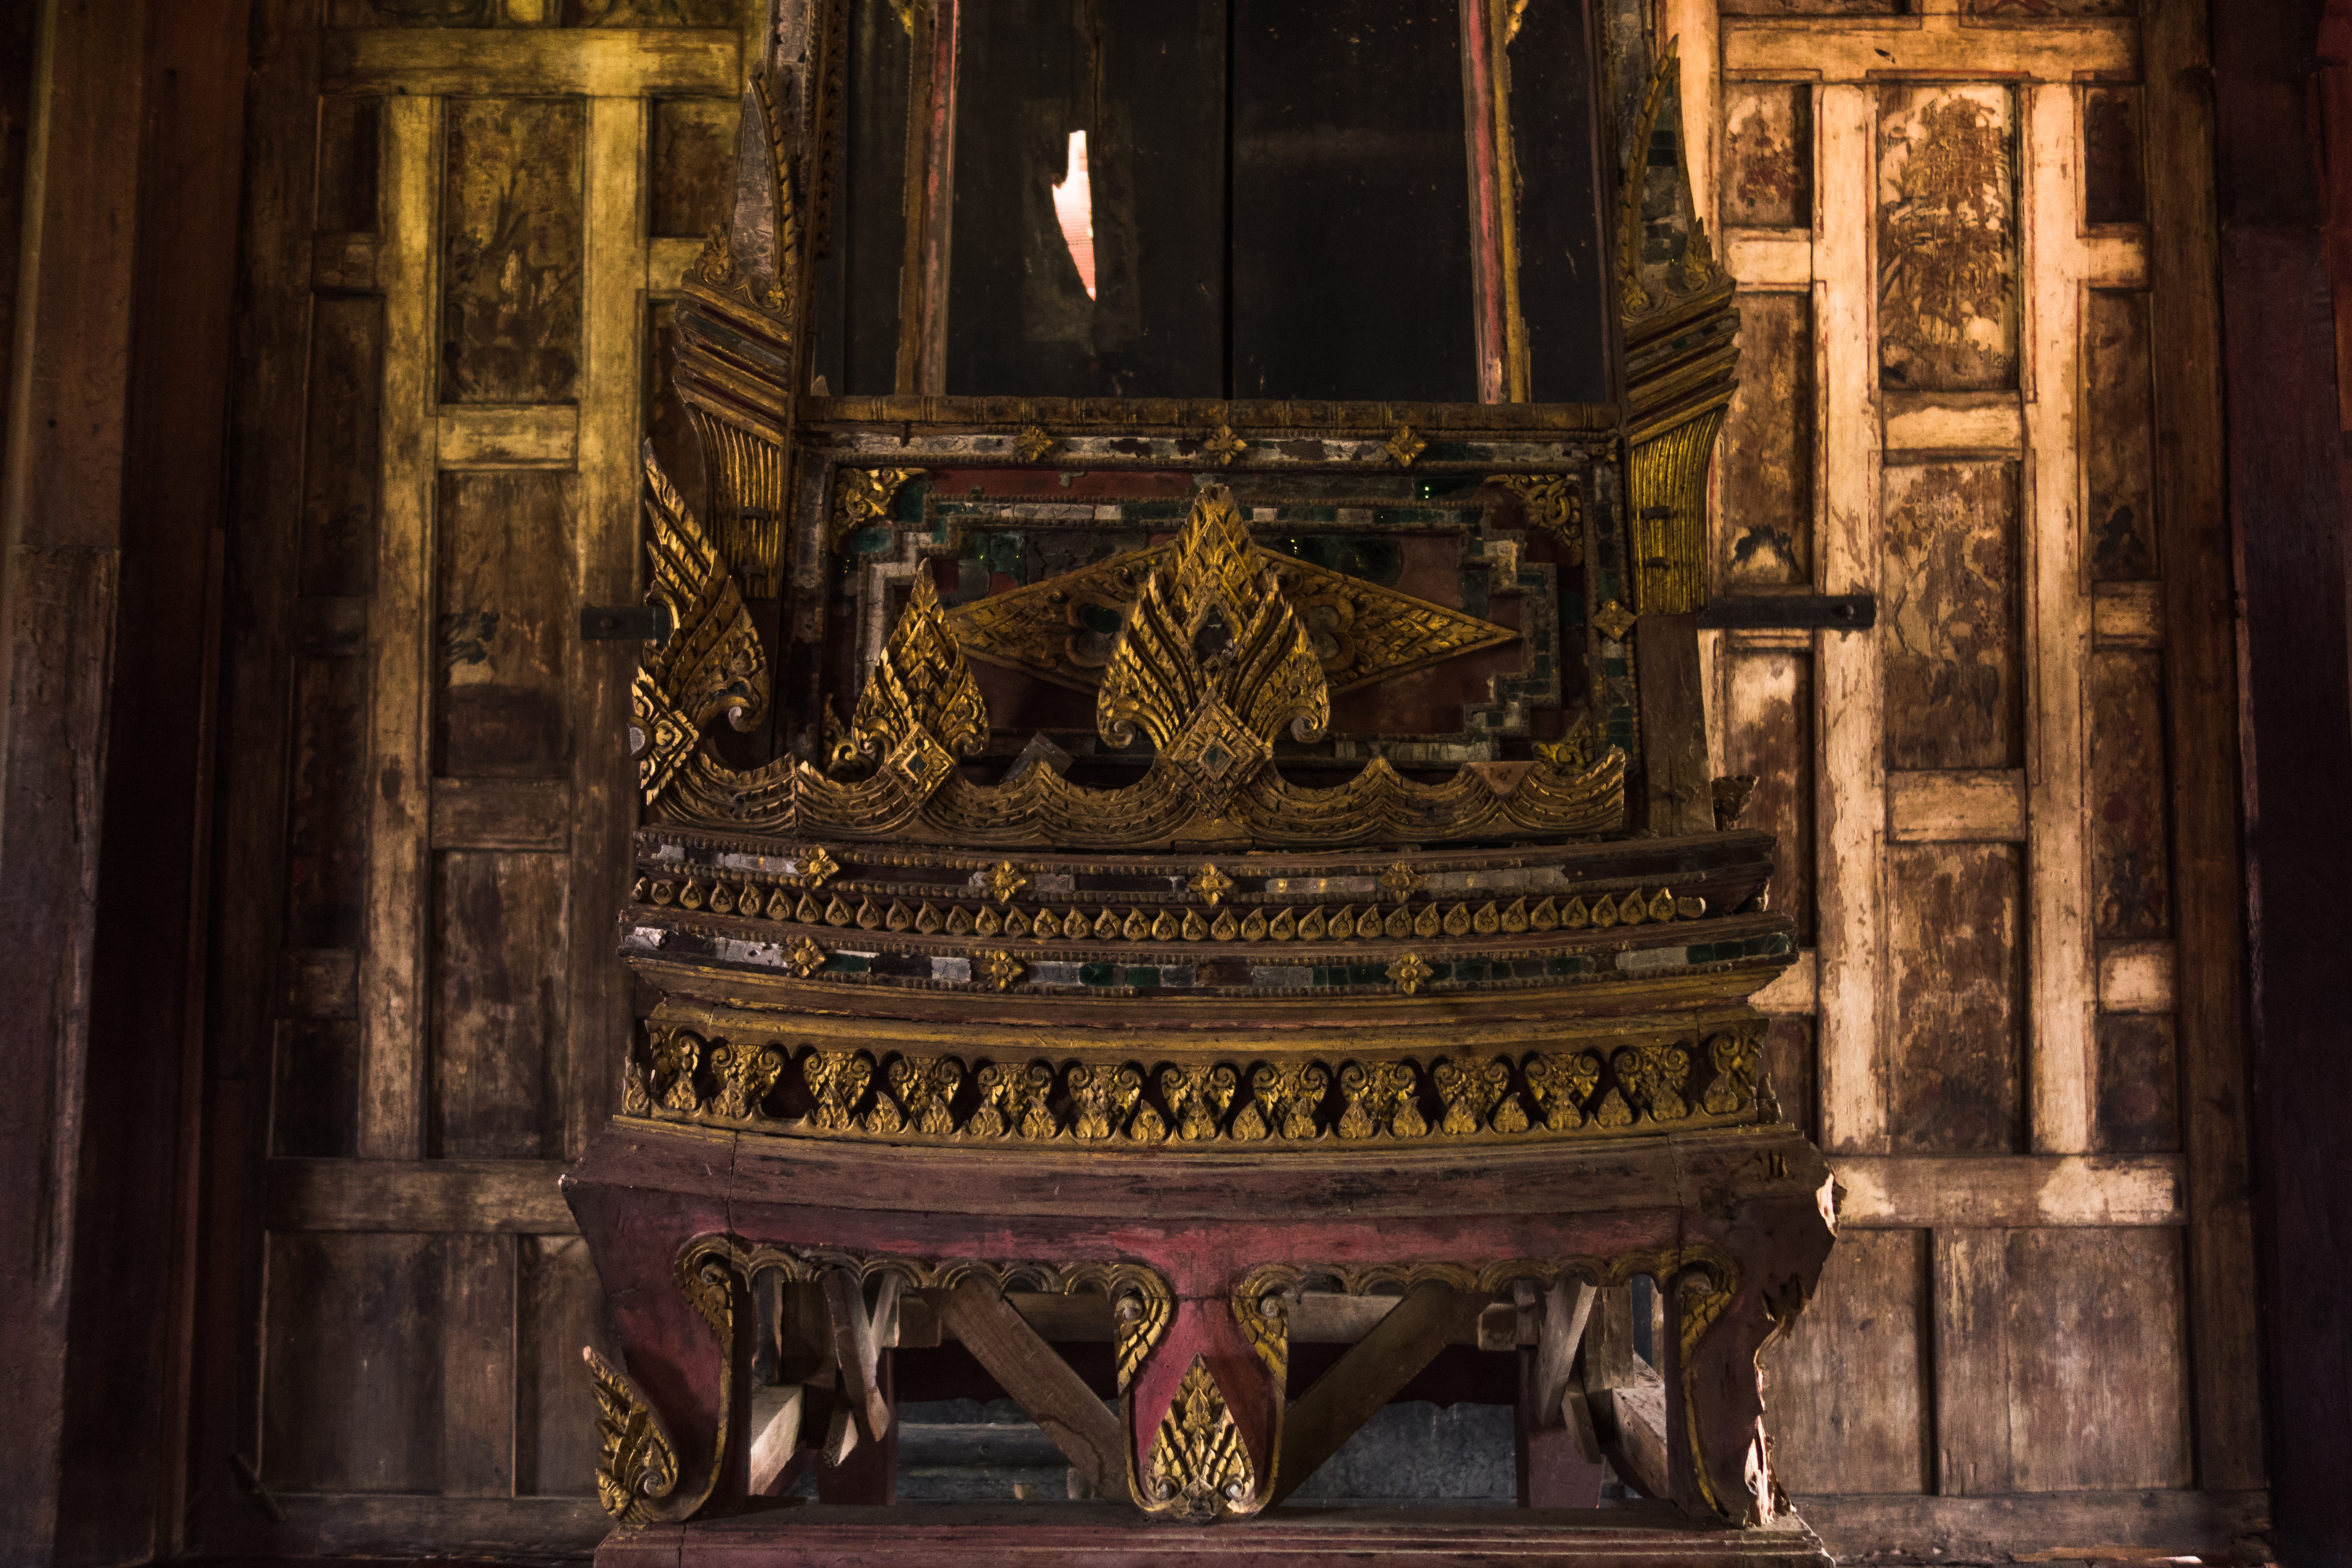
thai temple, holy places, furniture, carving, building, art